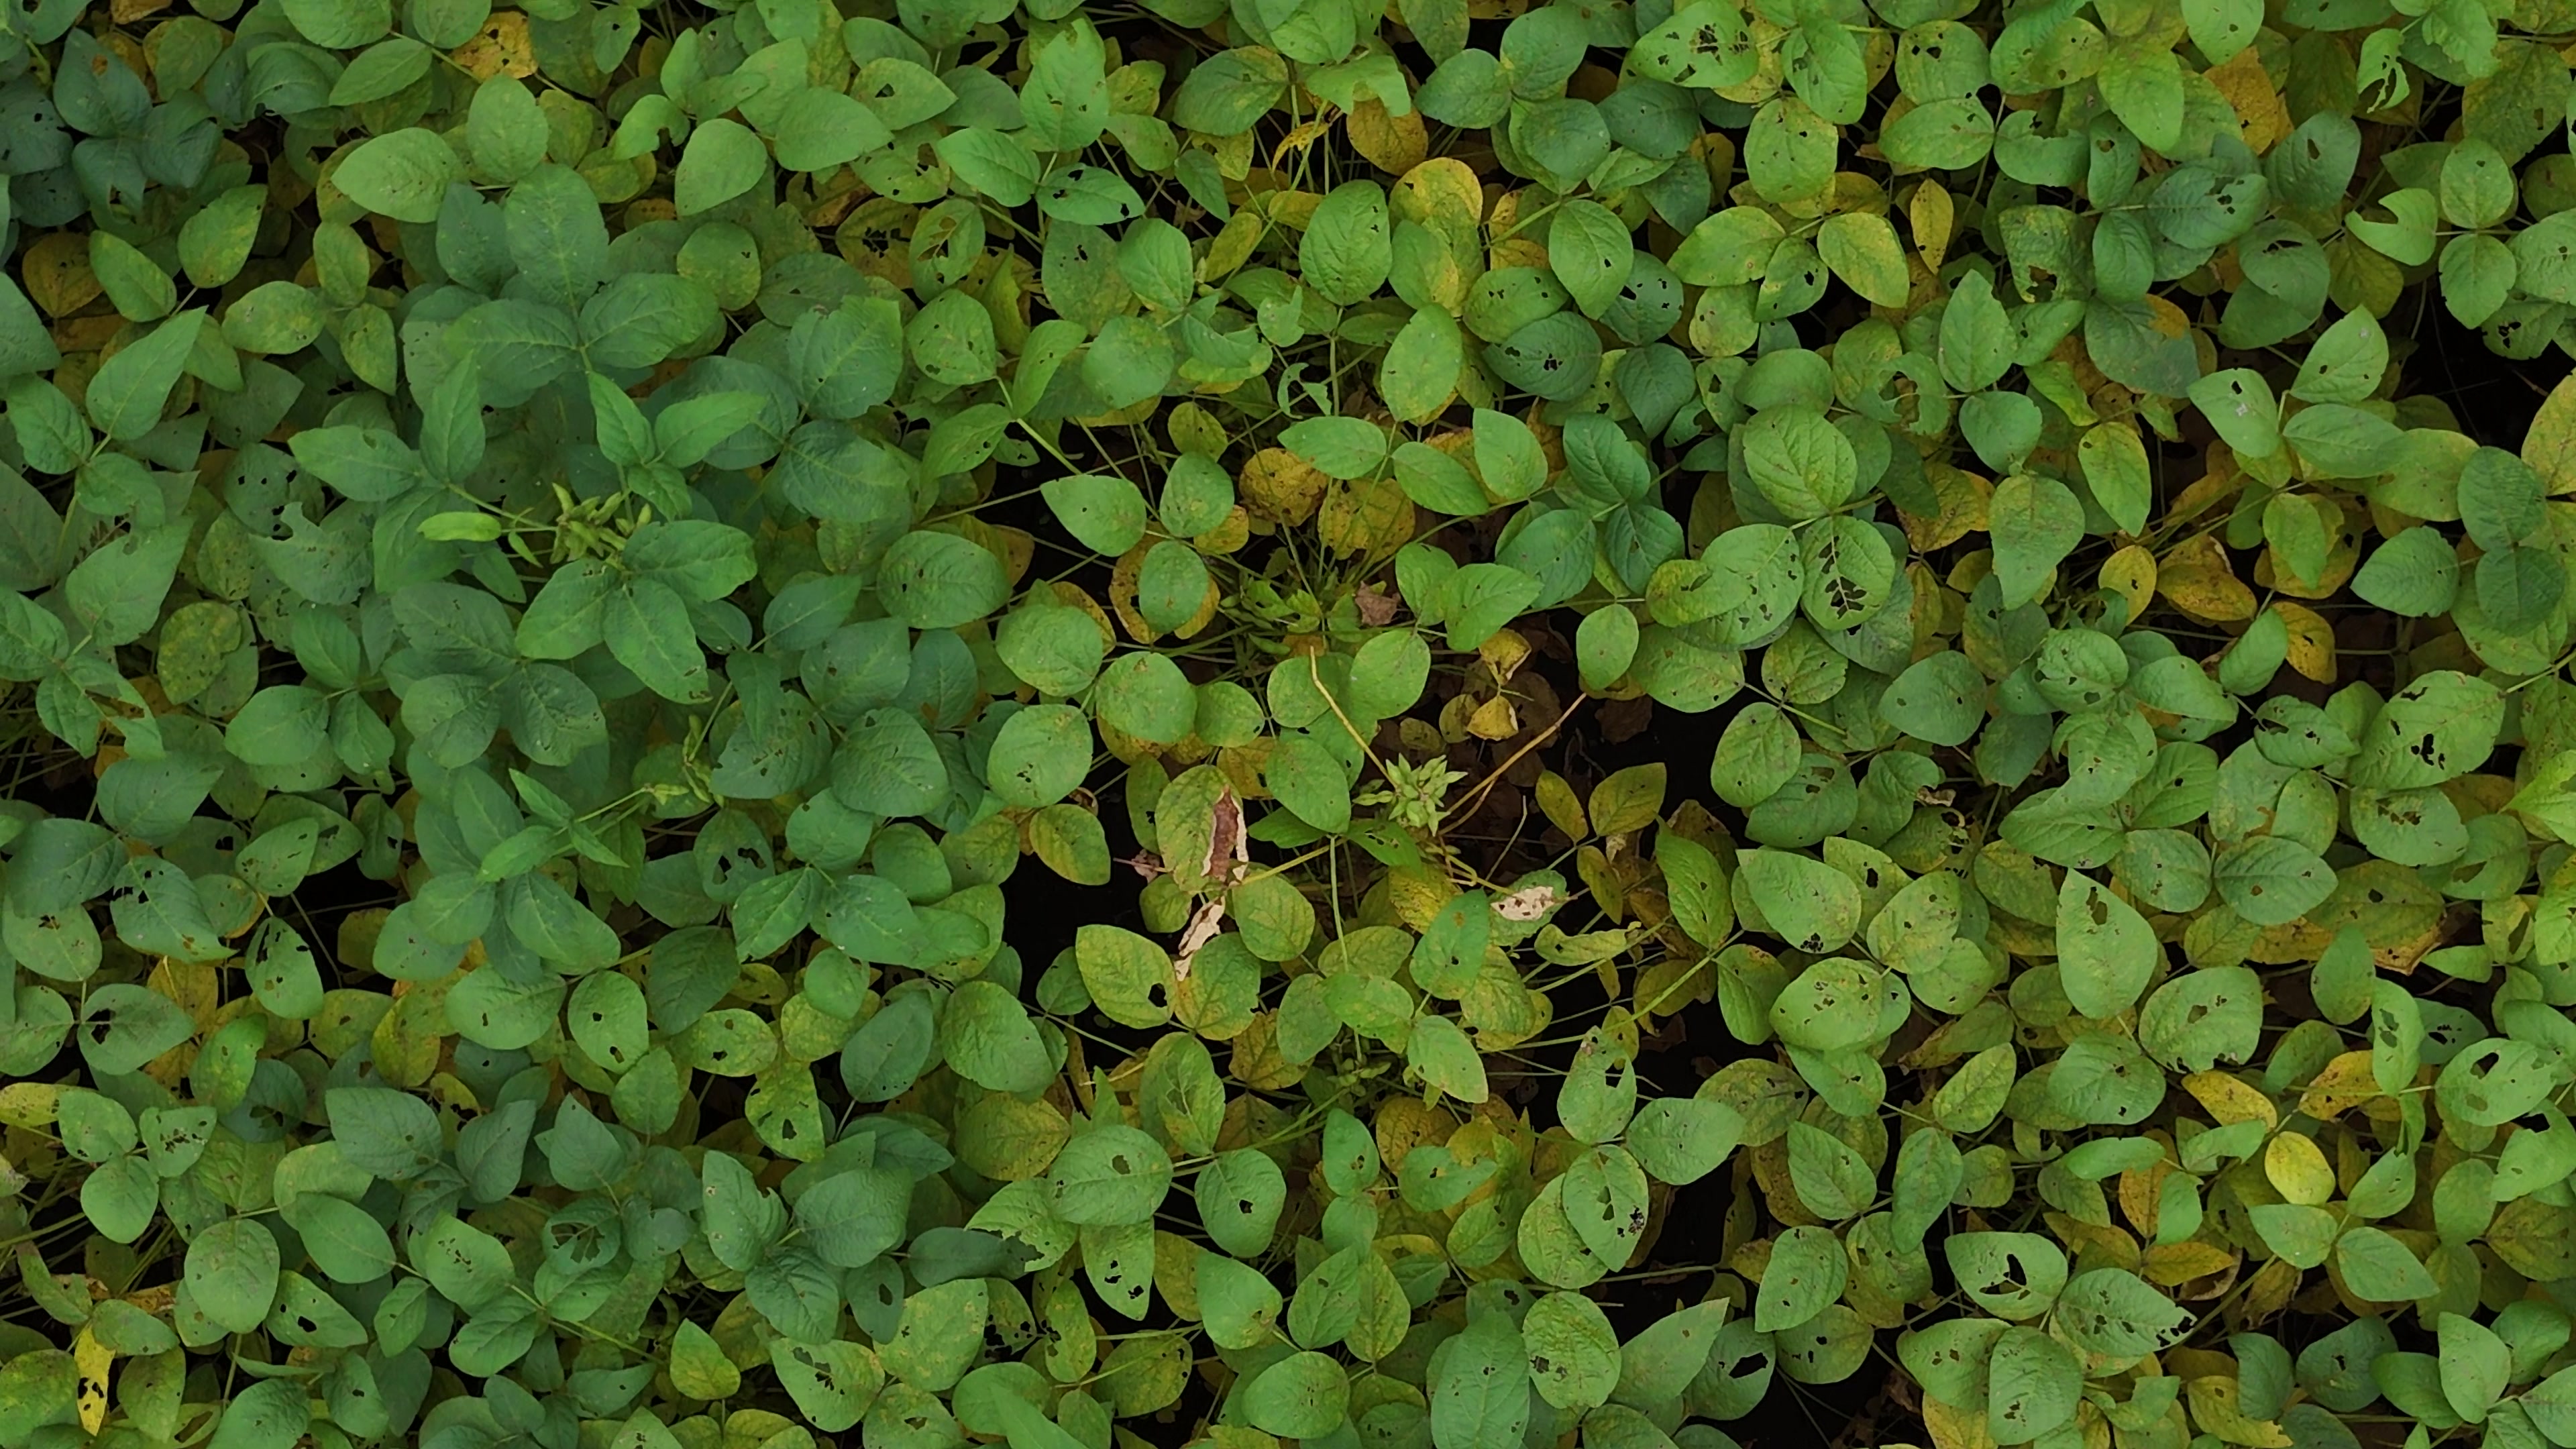
Label: Mosaic